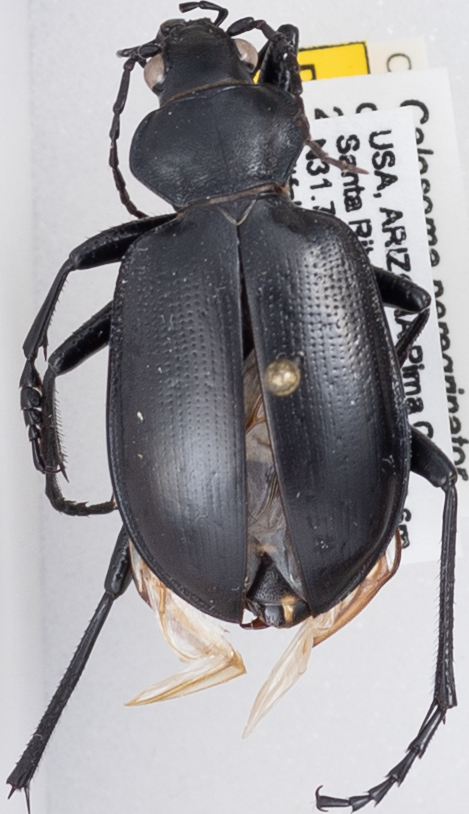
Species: Calosoma peregrinator
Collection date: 2021-07-27
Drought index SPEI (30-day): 2.09
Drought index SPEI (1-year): -1.604
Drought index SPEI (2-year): -0.992